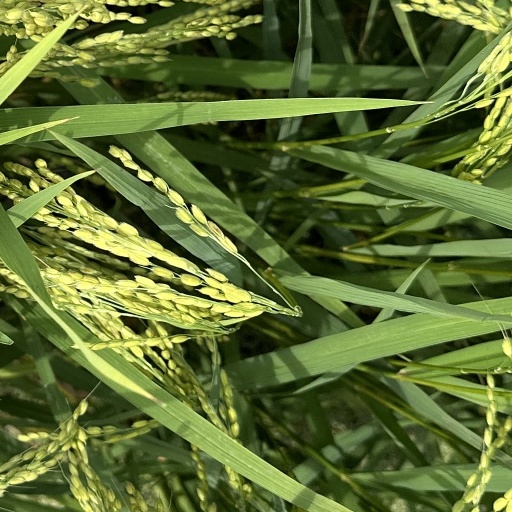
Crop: rice